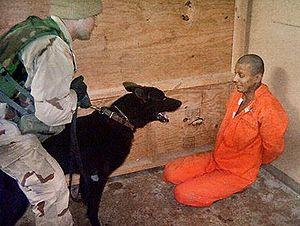
Les chiens de guerre sont les chiens utilisés dans un cadre militaire, quelle qu’en soit la nature.